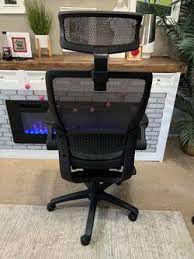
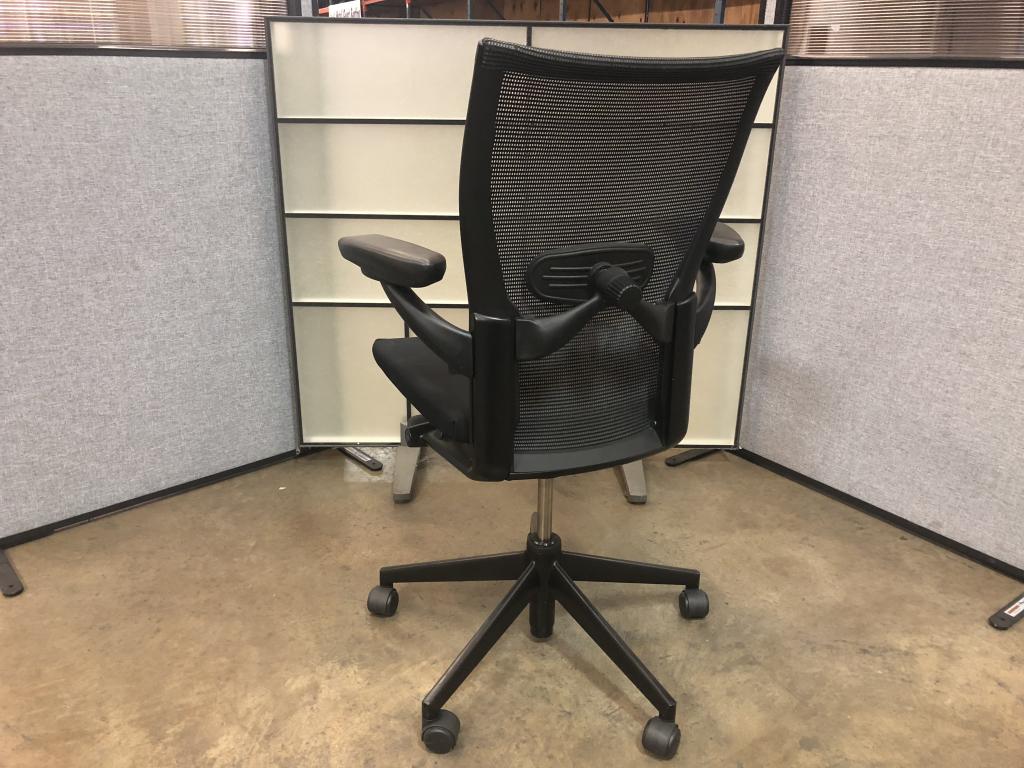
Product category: items_chair
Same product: no